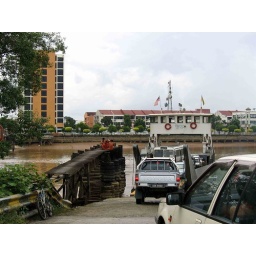
Queuing at the ferry terminal to cross the river in order to go to Sarikei.